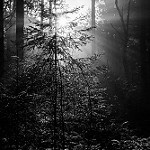
Label: B & W